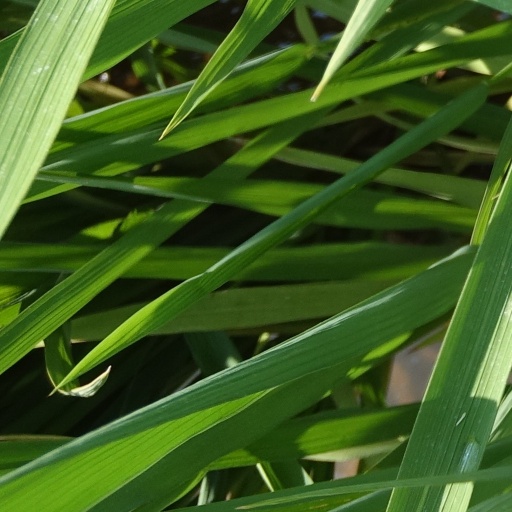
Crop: rice